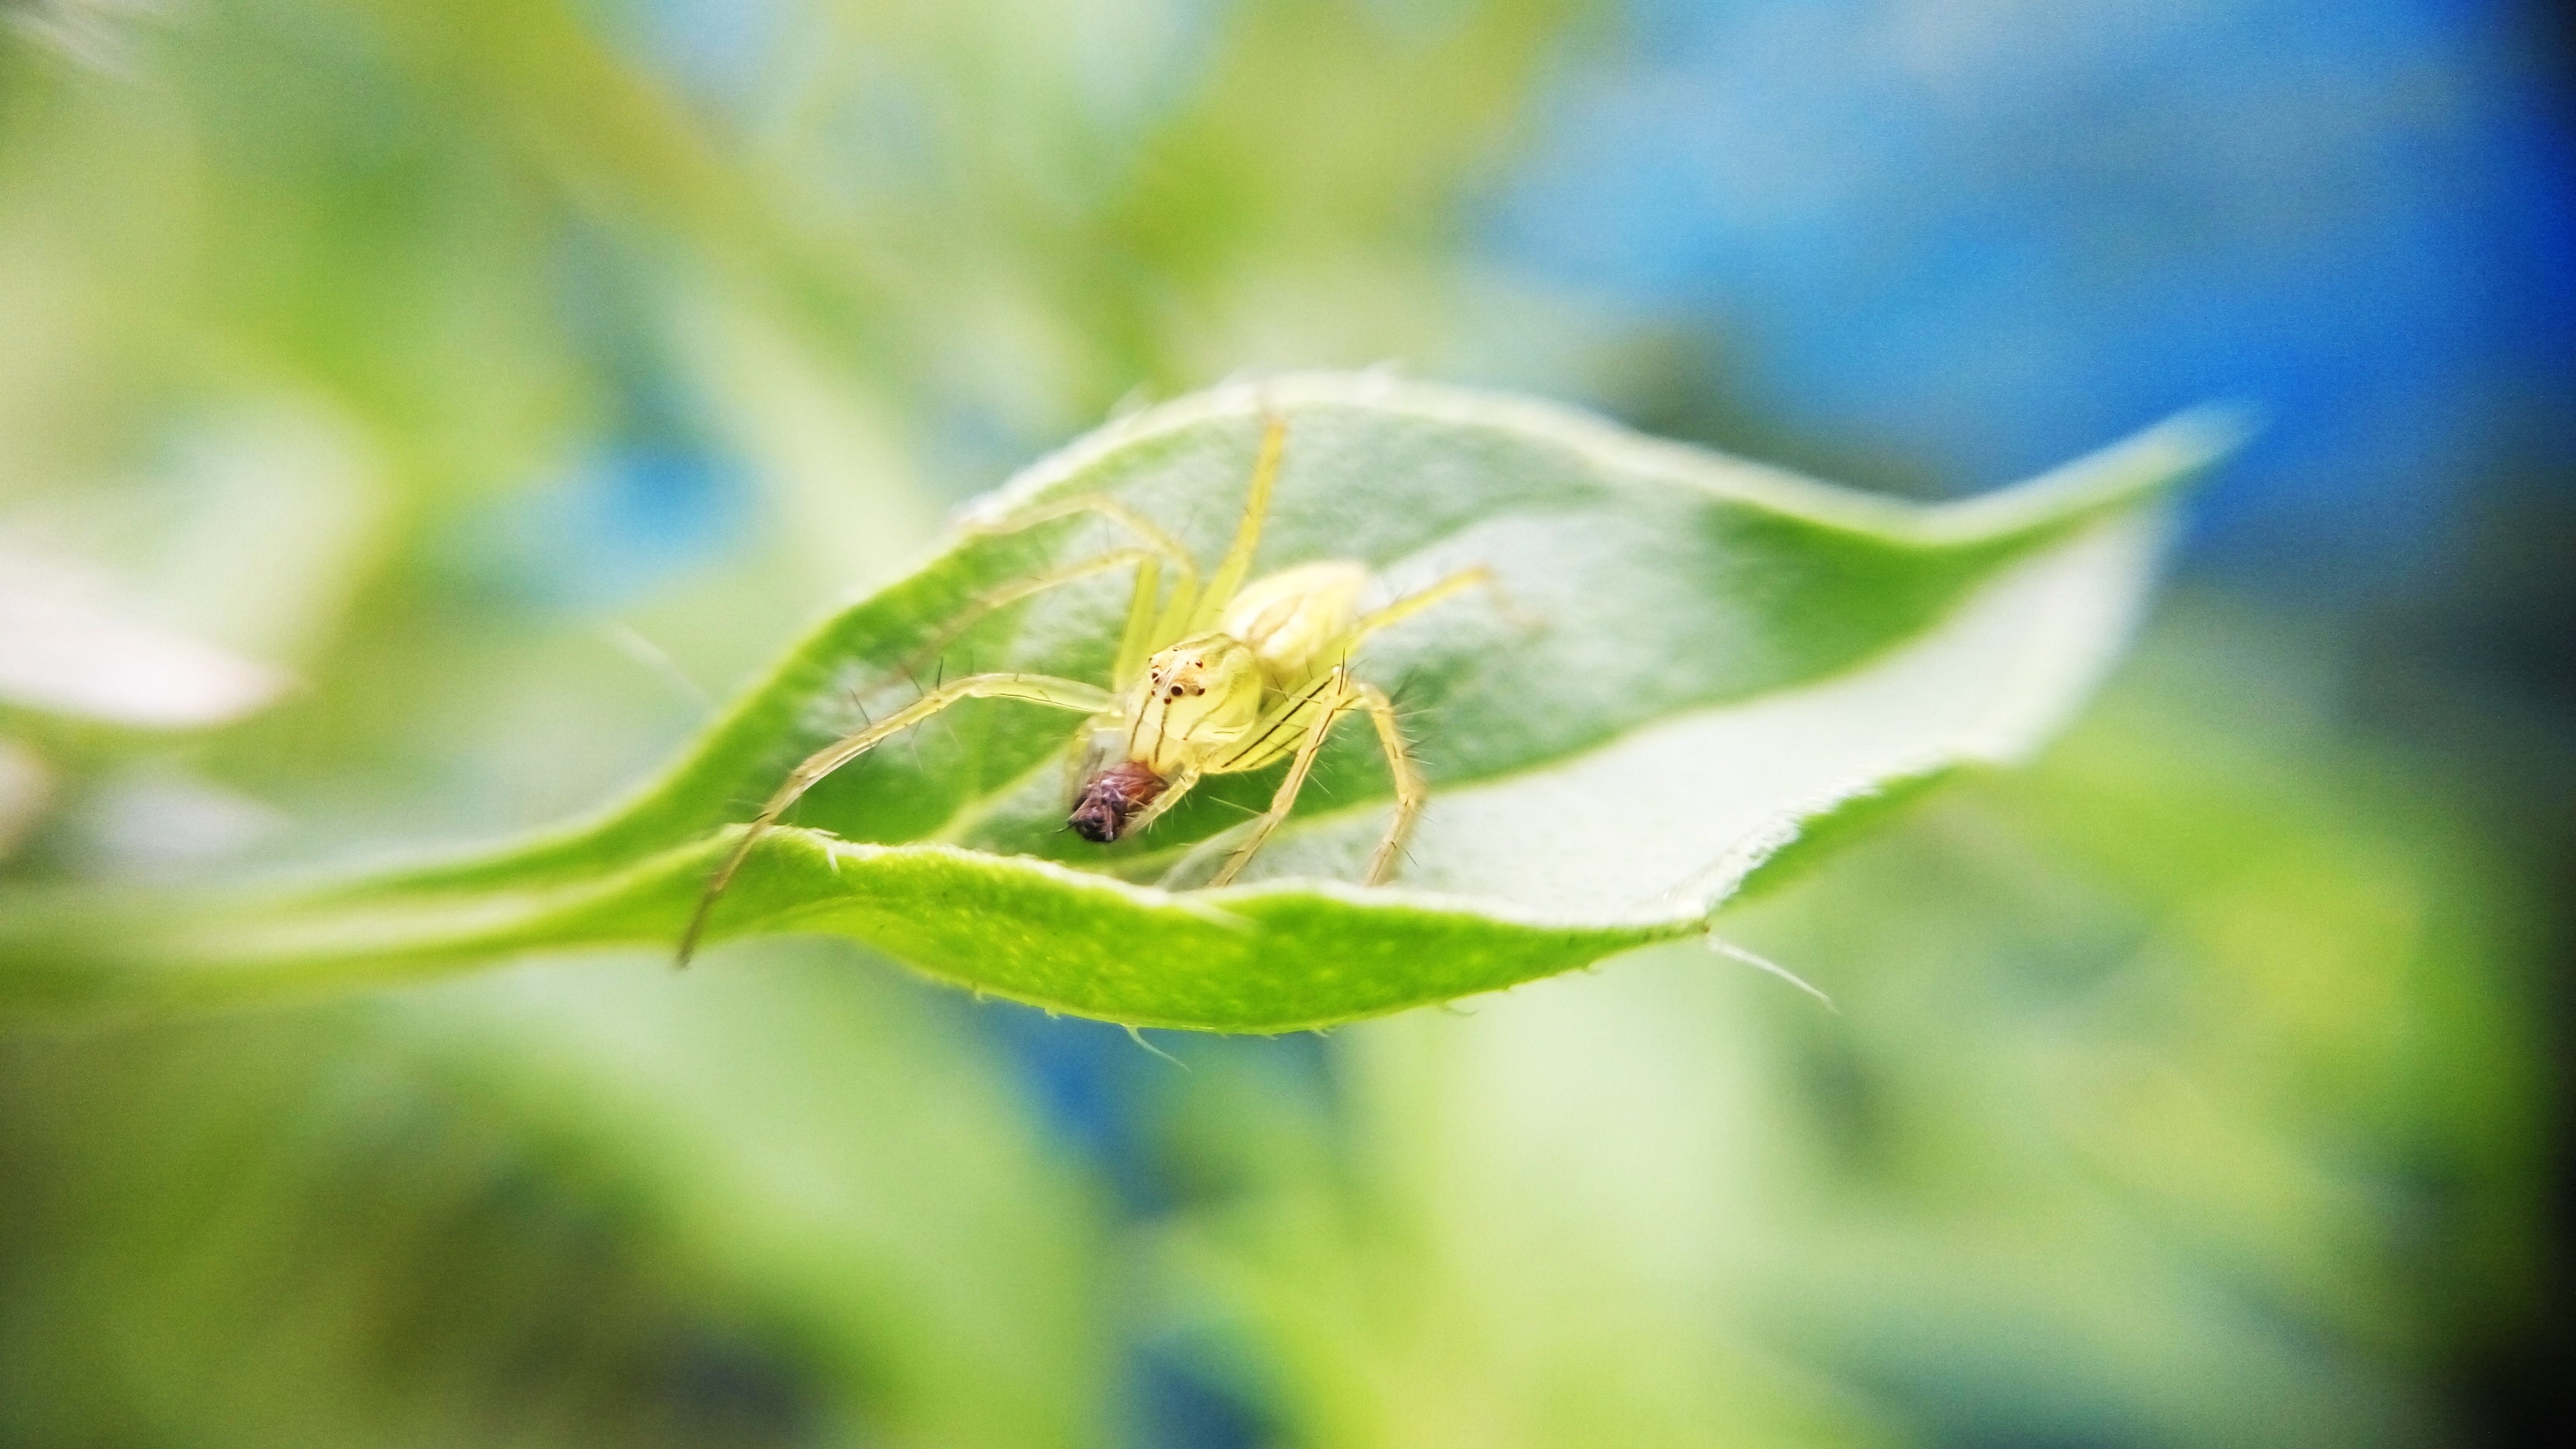
insect, green, flower, leaf, plant, macro photography, close up, pest, grass, invertebrate, photography, membrane winged insect, flowering plant, wildflower